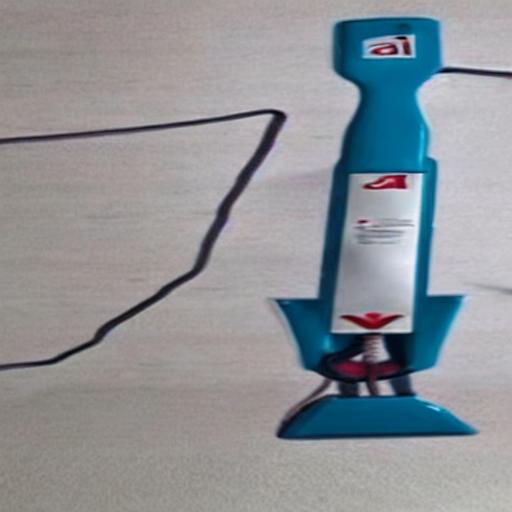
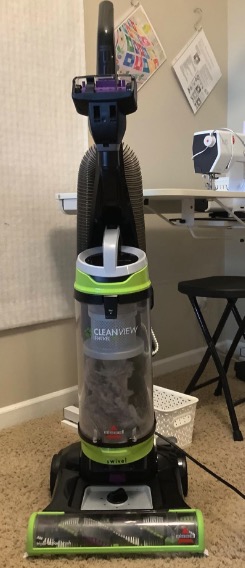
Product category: items_vacuum
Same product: no